Yellowstone National Park

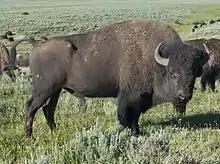
American bison

A subsequent caldera-forming eruption occurred about 160,000 years ago. It formed the relatively small caldera that contains the West Thumb of Yellowstone Lake. Since the last supereruption, a series of smaller eruptive cycles between 640,000 and 70,000 years ago, has nearly filled in the Yellowstone Caldera with 80 different eruptions of rhyolitic lavas such as those that can be seen at Obsidian Cliffs and basaltic lavas which can be viewed at Sheepeater Cliff. Lava strata are most easily seen at the Grand Canyon of the Yellowstone, where the Yellowstone River continues to carve into the ancient lava flows. The canyon is a typical V-shaped valley, indicative of river-type erosion rather than erosion caused by glaciation.